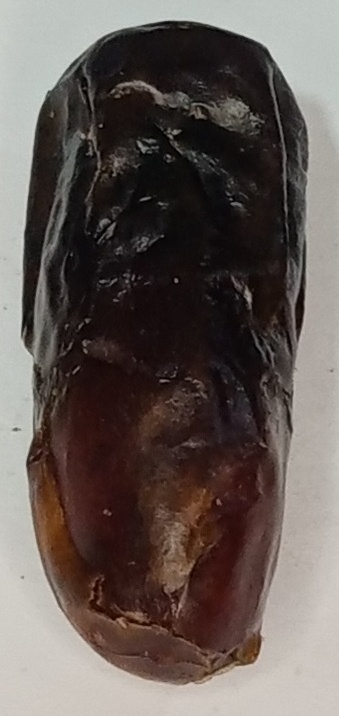
Variety: gajar
Size: large
Grade: grade-1